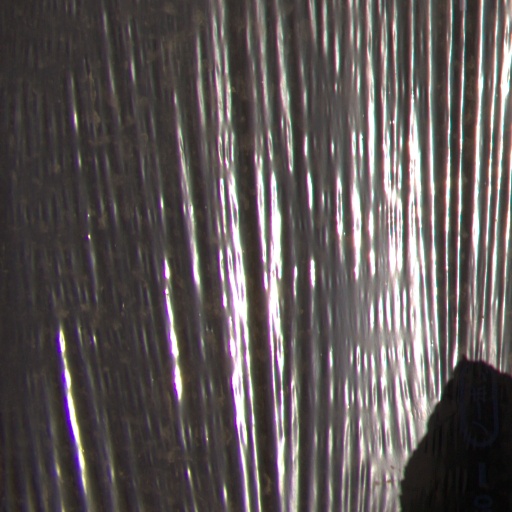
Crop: Jerusalem artichoke